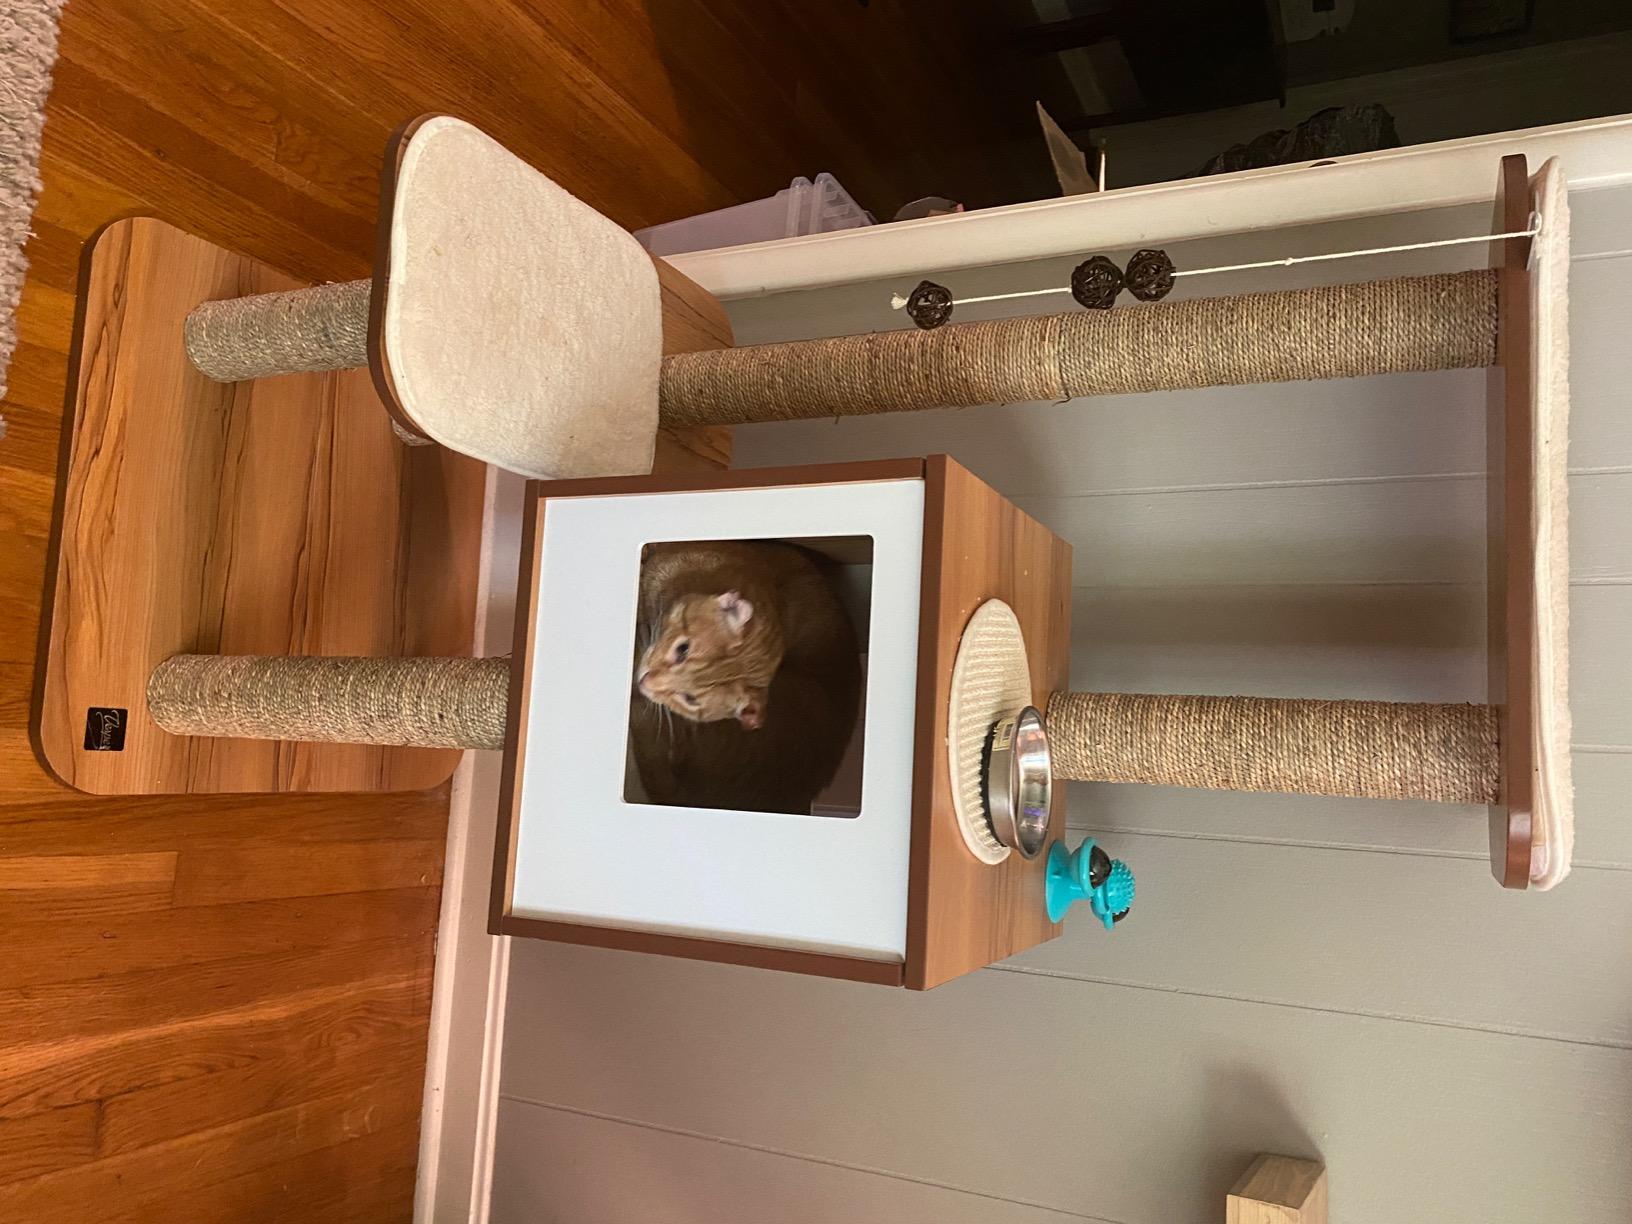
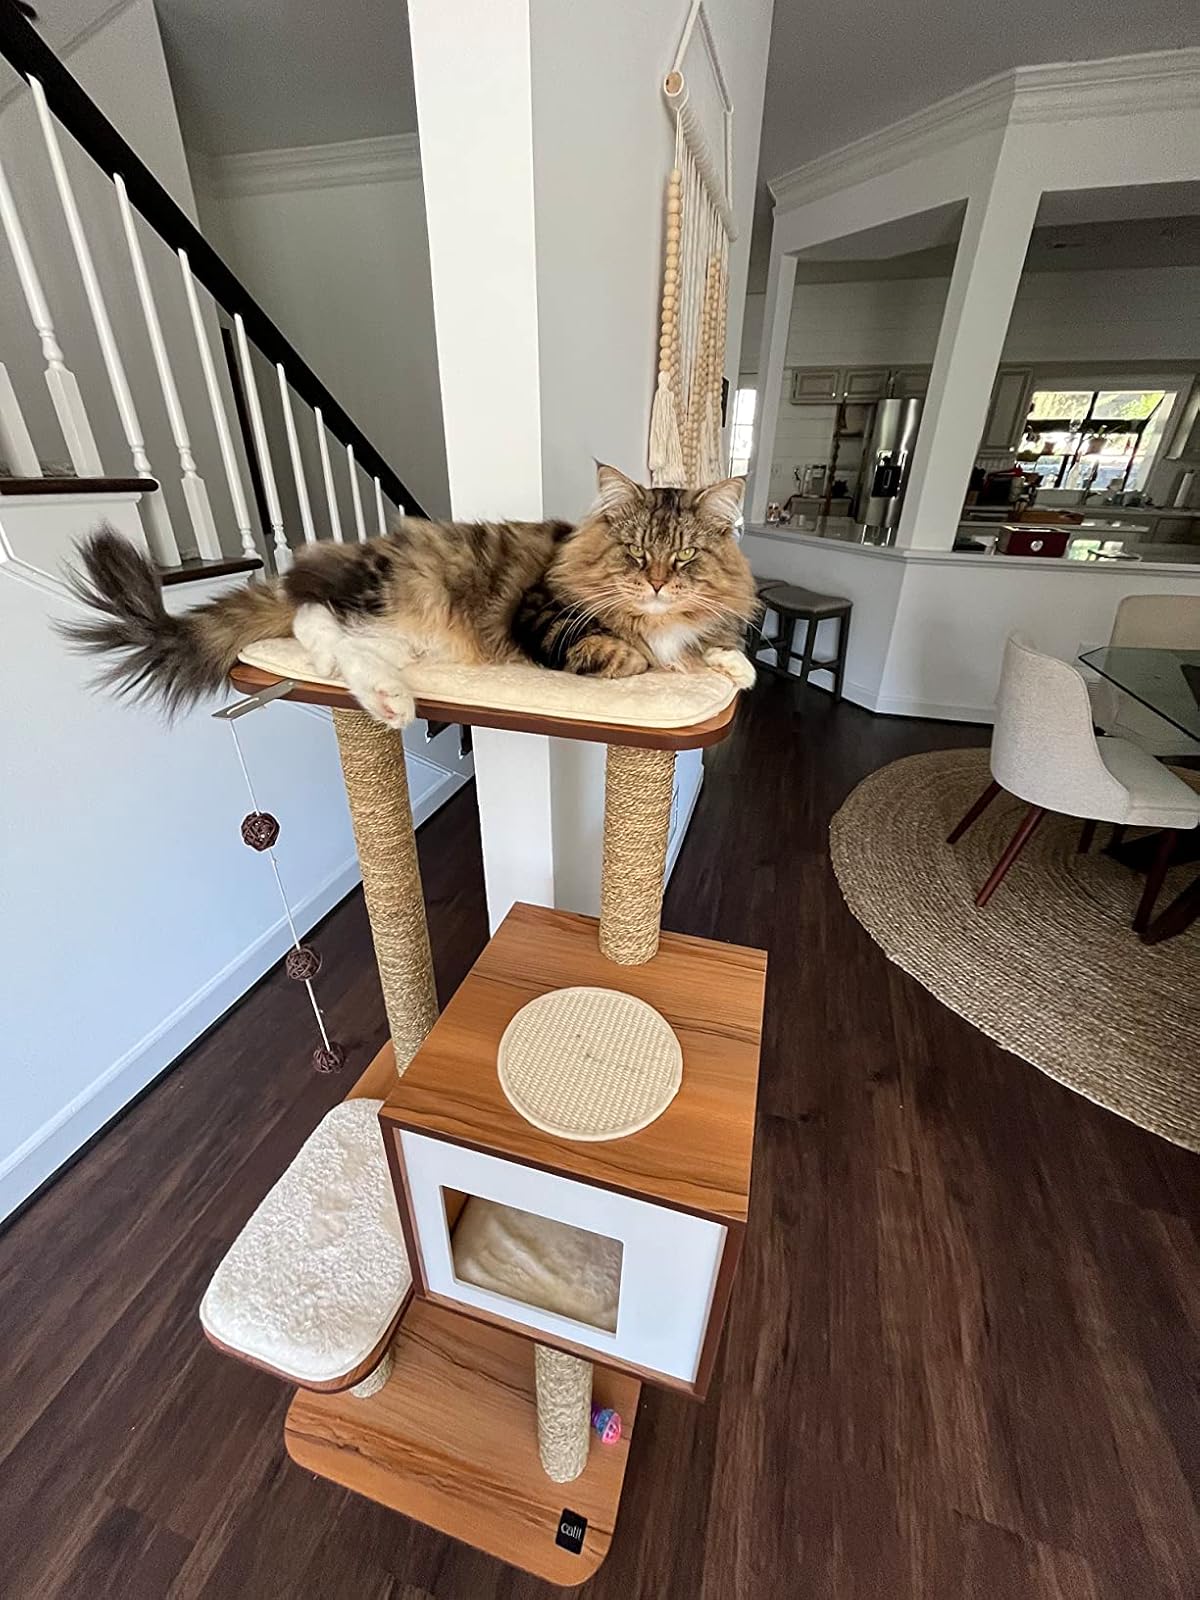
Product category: items_cat tree
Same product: yes